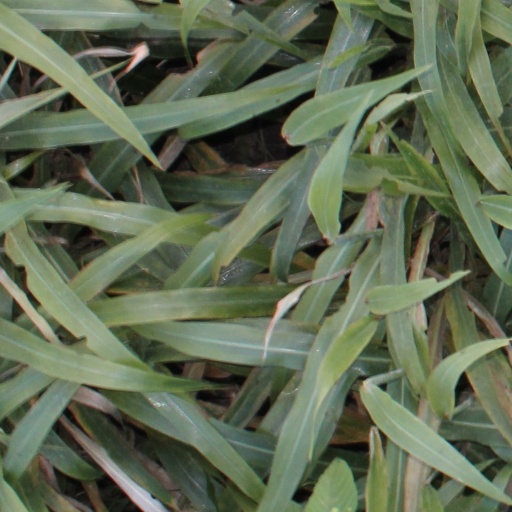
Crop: sorghum